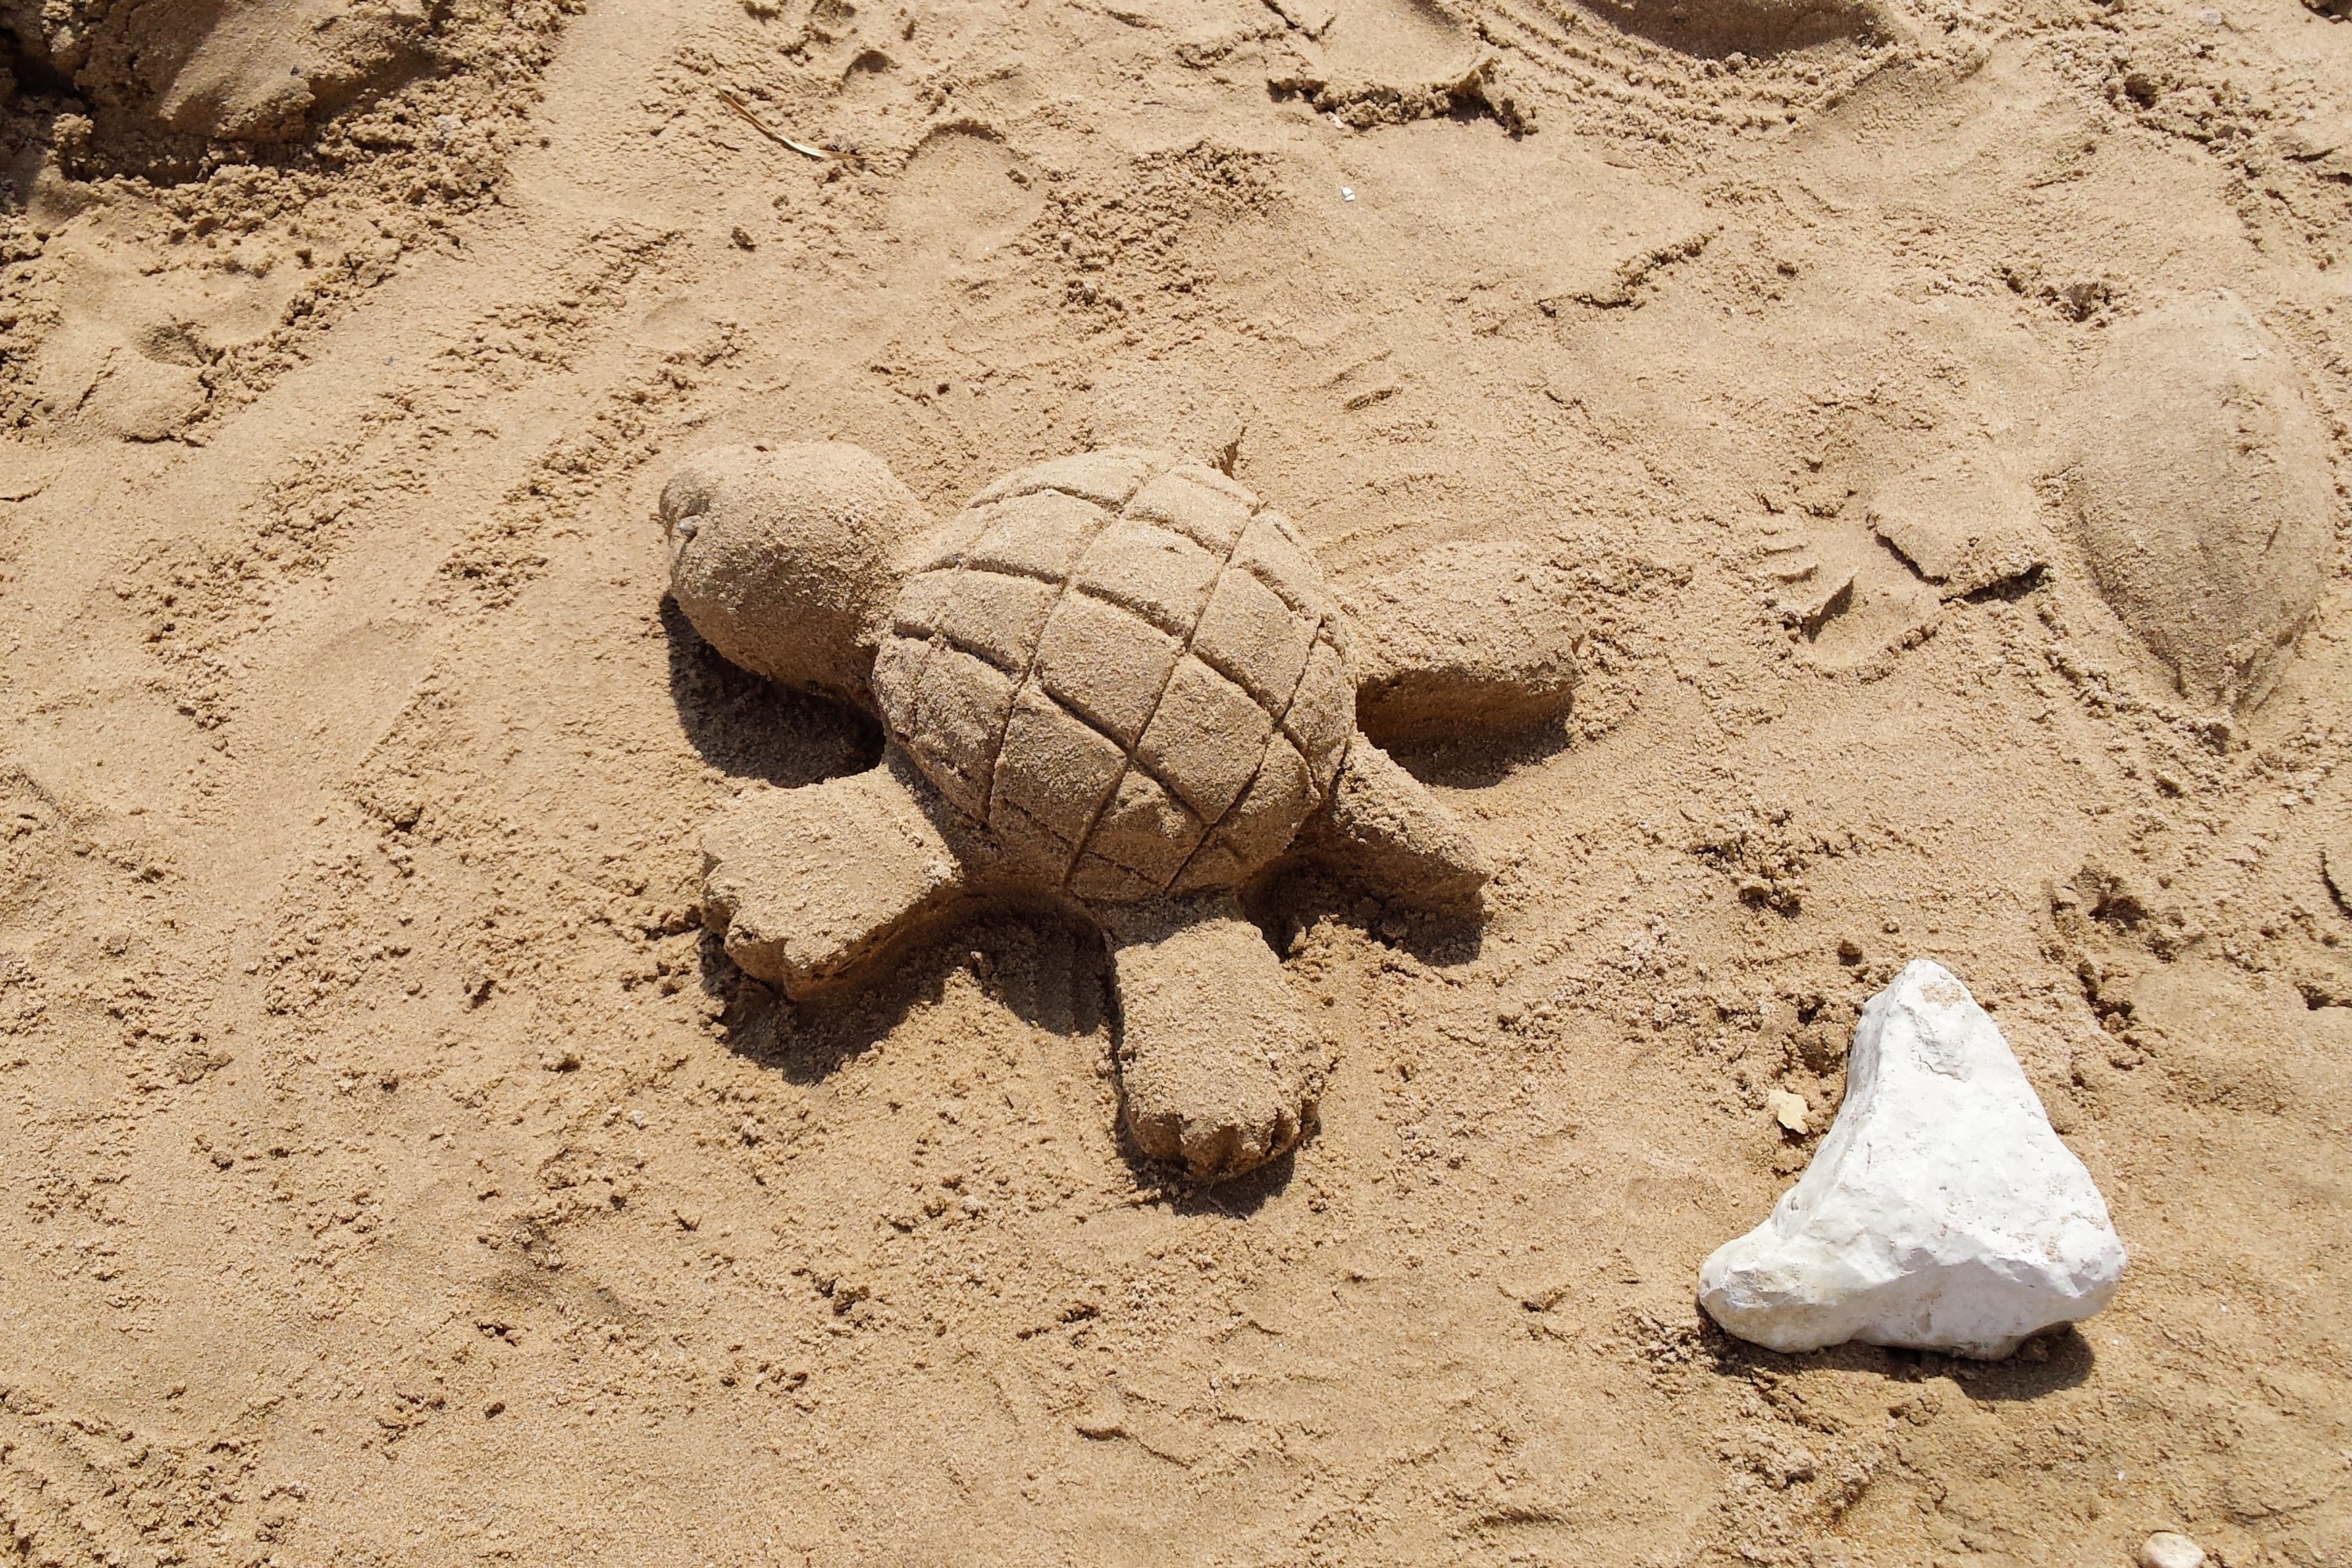
beach, coast, sand, play, wildlife, holiday, soil, turtle, sea turtle, reptile, fauna, material, art, temple, animals, tortoise, vertebrate, ancient history